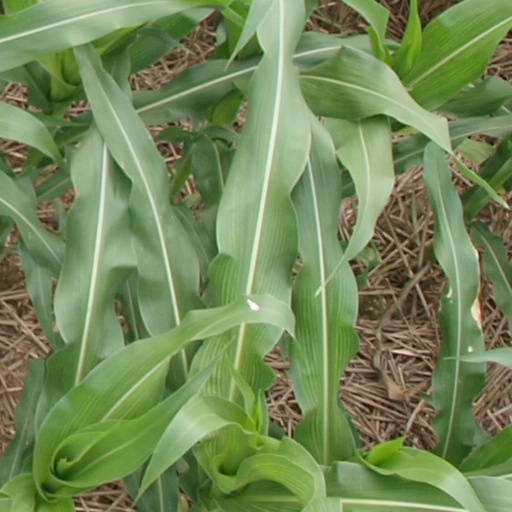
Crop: maize; corn